La Muela

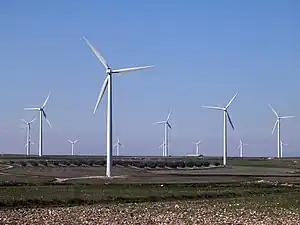
Wind farm near La Muela

La Muela is a municipality located in the Valdejalón comarca, province of Zaragoza, Aragon, Spain. According to the INE, La Muela had a population of 5,894 in 2020, increased from 5,479 in 2018 and from 4,928 in 2009.